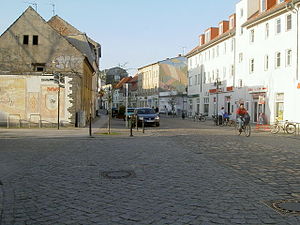
Strausberg / Billede
Strausberg er en by i Landkreis Märkisch-Oderland i den tyske delstat Brandenburg.